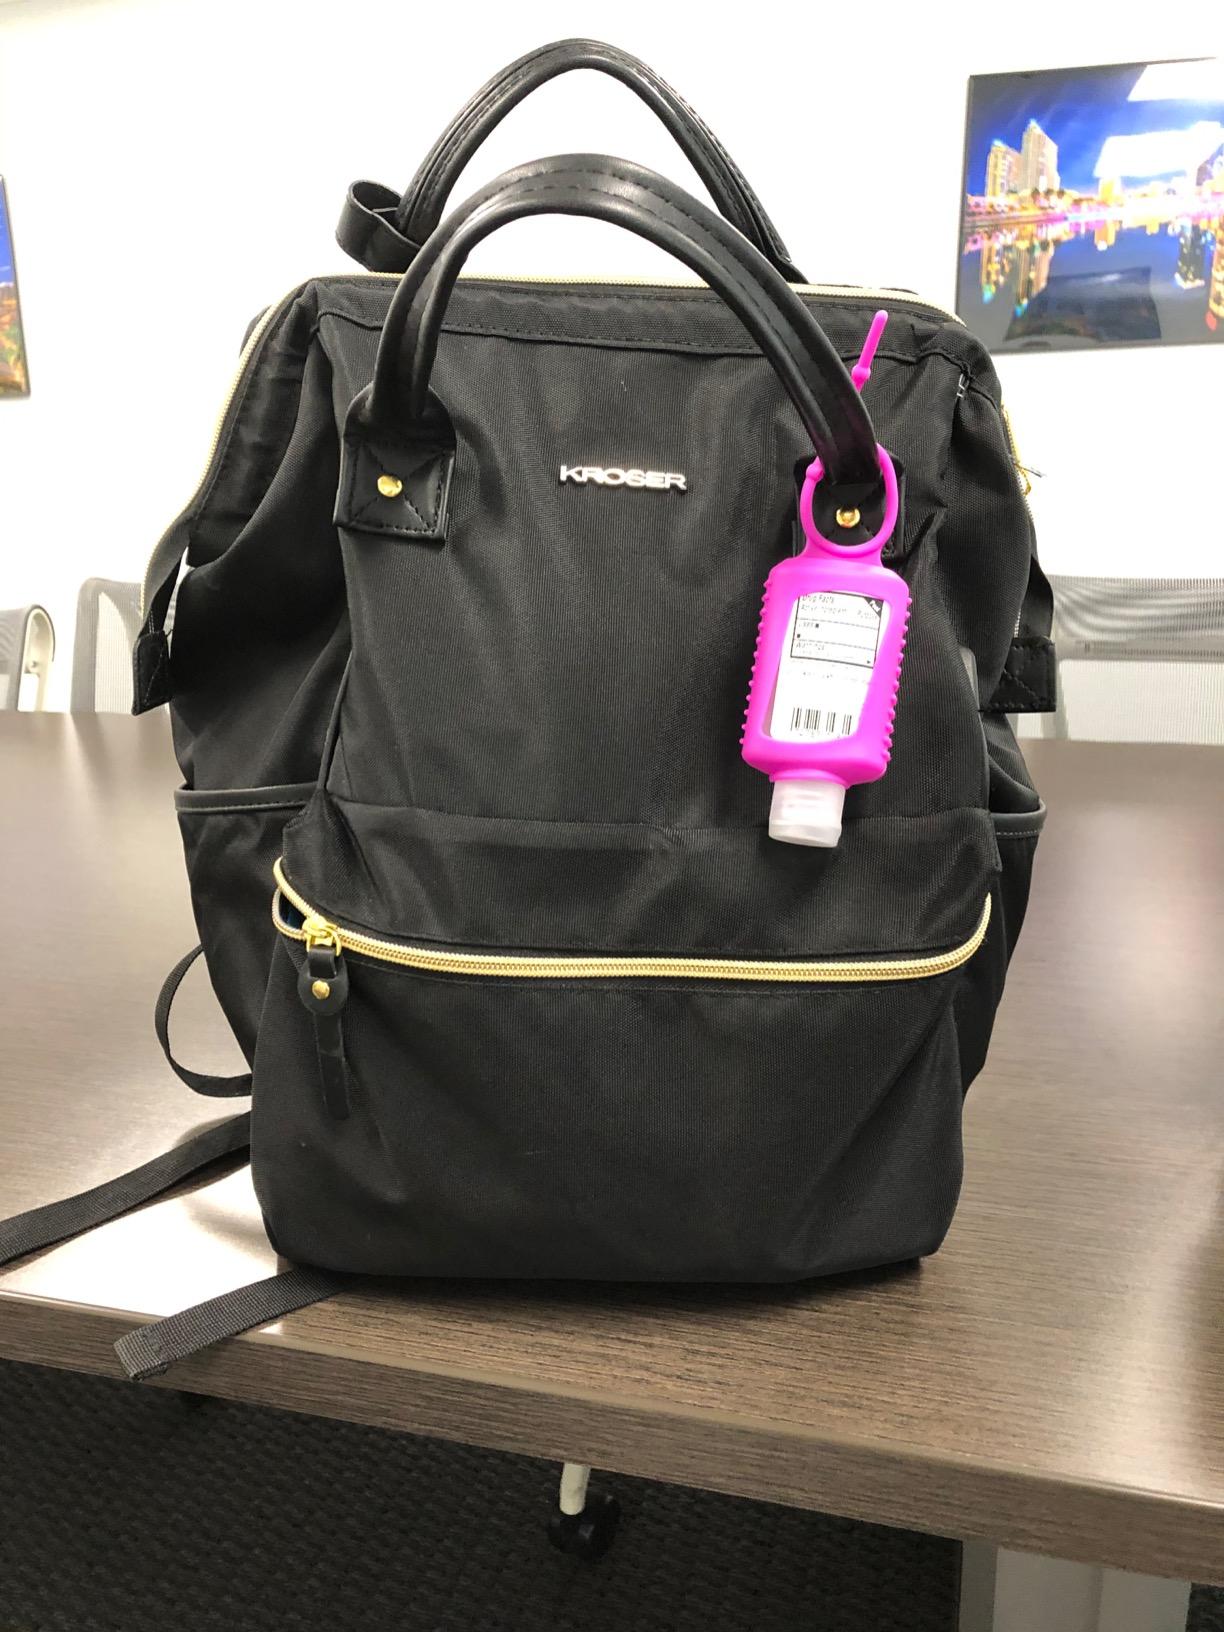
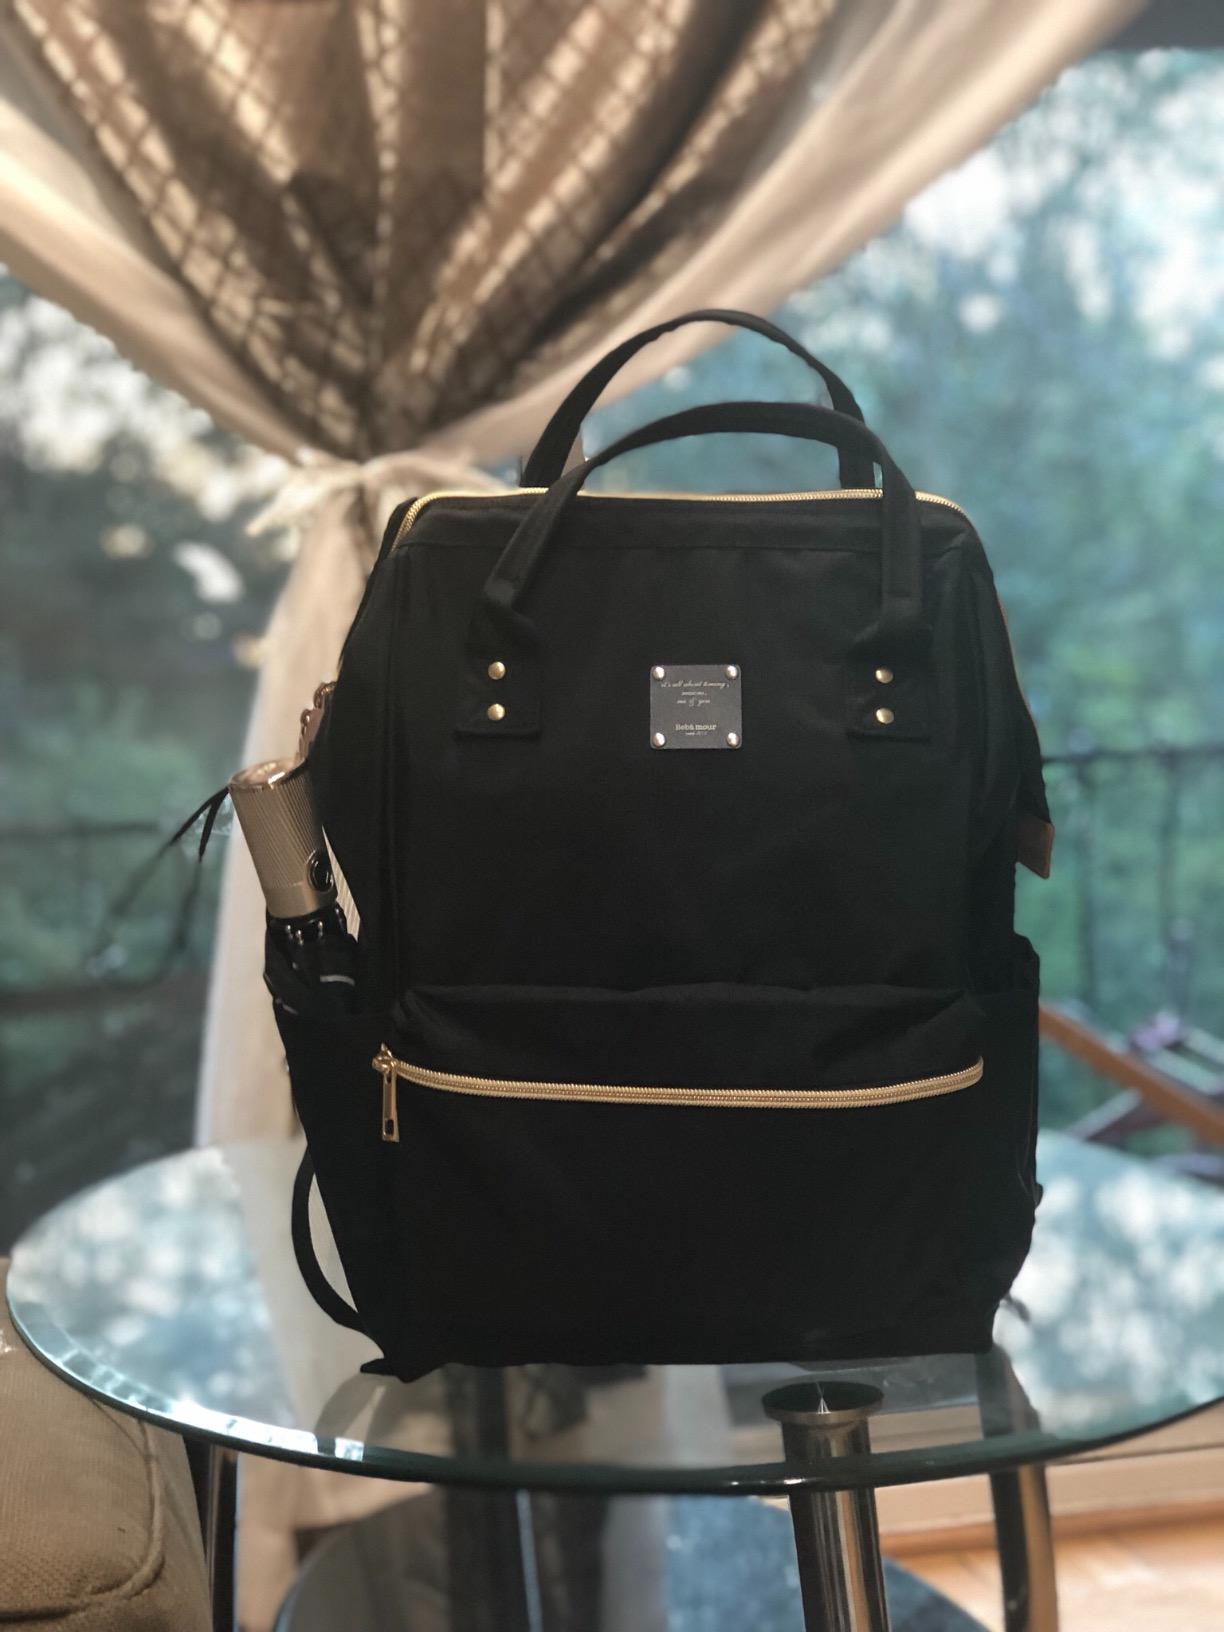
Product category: bag
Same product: no